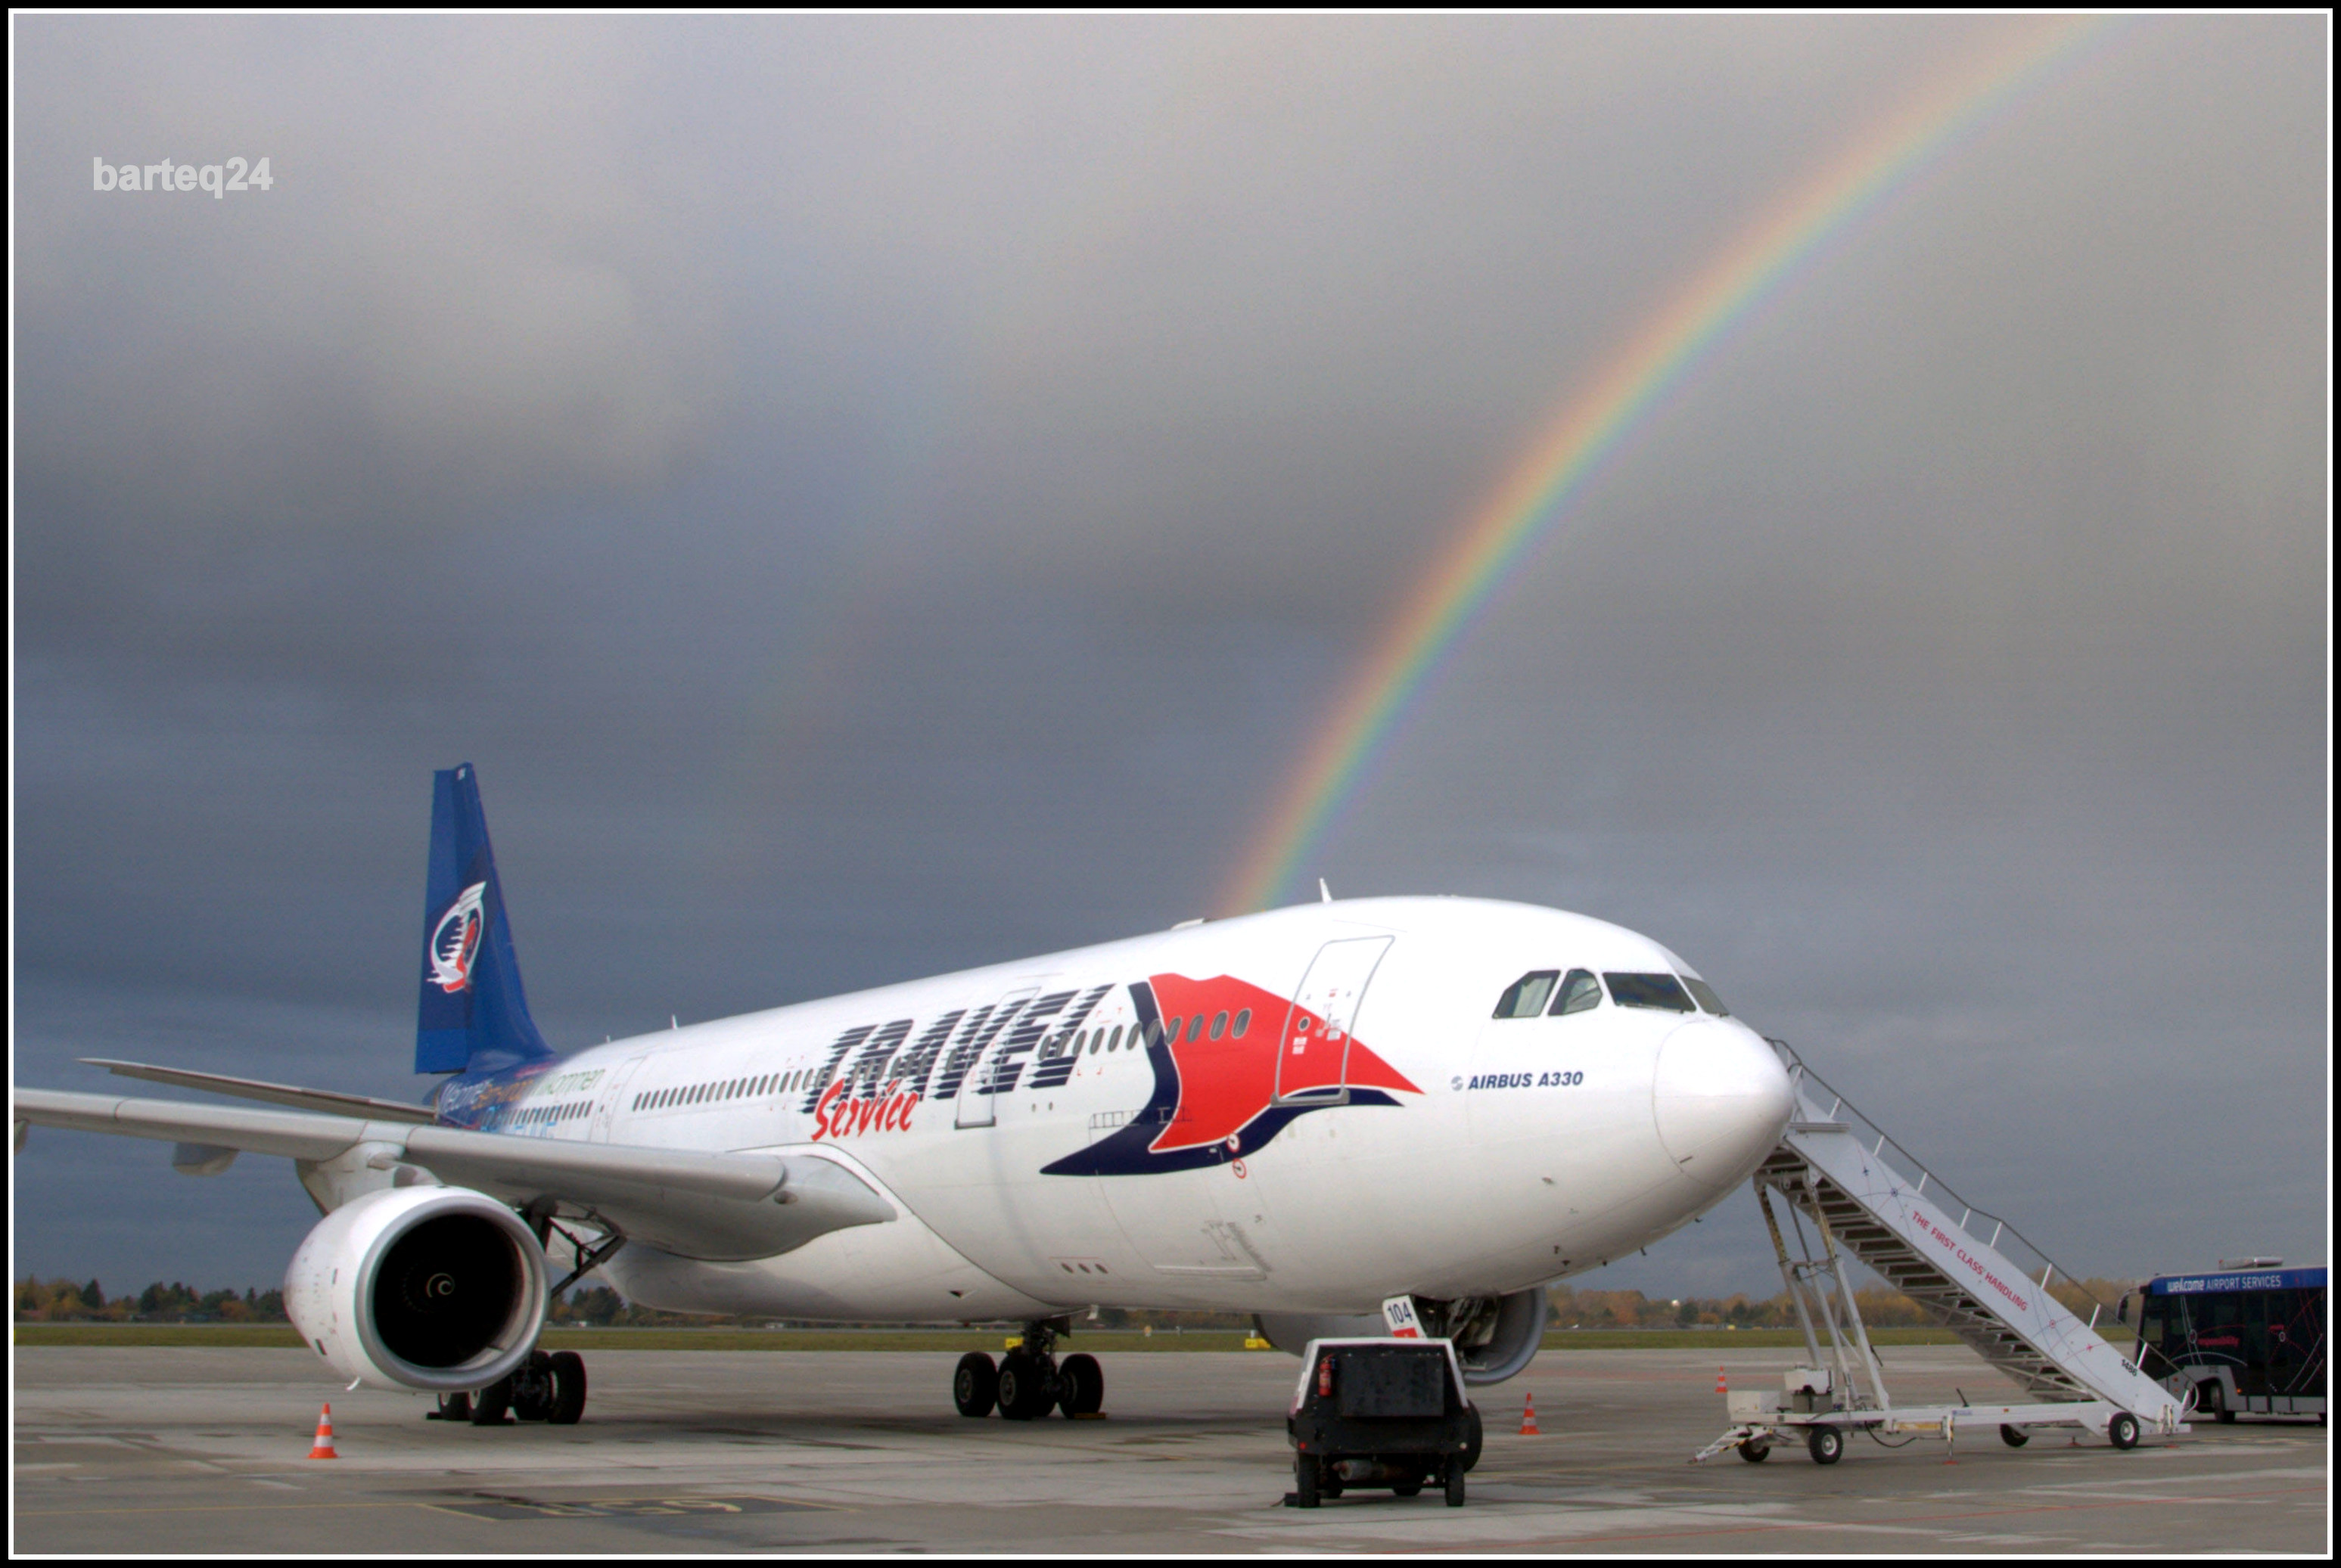
wing, airplane, aircraft, europe, vehicle, airline, aviation, flight, airliner, poland, europa, airbus, polska, warsaw, warszawa, boeing, takeoff, mazovia, mazowsze, epwa, lotniskochopina, chopinairport, a330243, cgtsn, cn369, airtransat, travelservicepoland, jet aircraft, airbus a330, boeing 787 dreamliner, boeing 777, boeing 767, airbus a380, air travel, atmosphere of earth, wide body aircraft, narrow body aircraft, airbus a320 family